Persona 2: Eternal Punishment

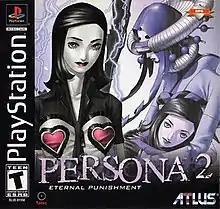
North American cover art, featuring the protagonist Maya Amano along with her initial Persona Maia

Persona 2: Eternal Punishment is a 2000 role-playing video game developed and published by Atlus for the PlayStation. It is a direct sequel to "" and chronologically the third installment in the "Persona" series, a subseries of the "Megami Tensei" franchise. The game was later remade by Atlus for the PlayStation Portable. This version, released in Japan in 2012, did not receive an overseas release. In response to this, the PlayStation version was released on PlayStation Network in 2013.